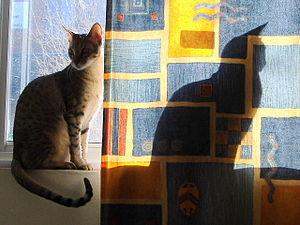
Le Serengeti est une race de chat originaire des États-Unis. Ce chat de taille moyenne se caractérise par un physique proche de celui du Serval.